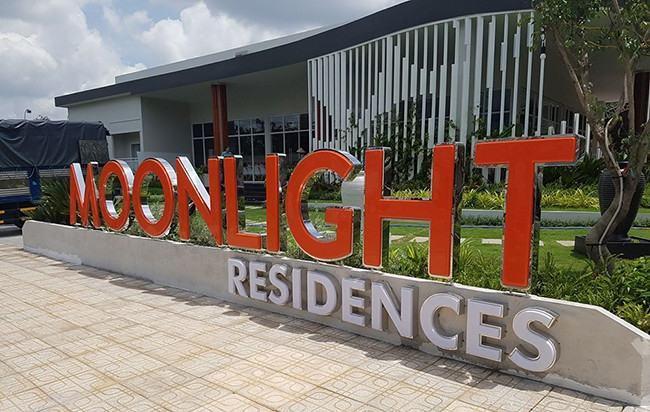
có một dòng chữ đỏ xuất hiện ở trên tấm bia đá phía trước toà nhà